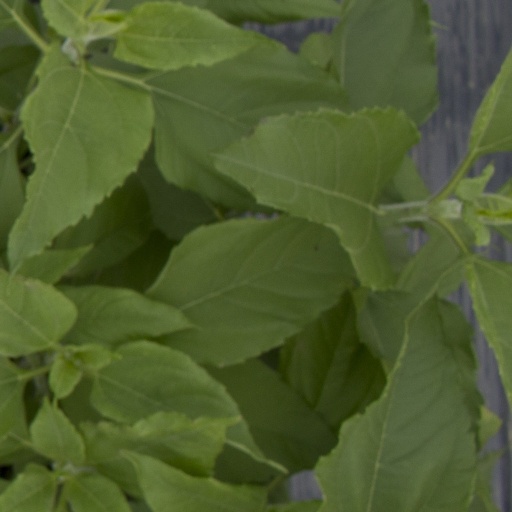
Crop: Jerusalem artichoke